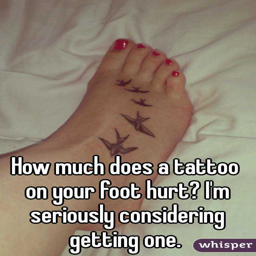
how much does a tattoo on your foot hurt ? i 'm seriously considering getting one .